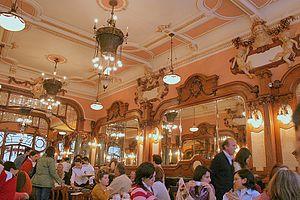
Le Café Majestic est un café historique, situé dans la Rua de Santa Catarina, à Porto, au Portugal.